Utrecht University School of Economics

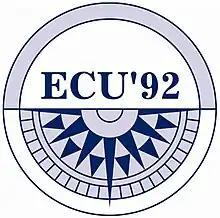
ECU'92 Logo

ECU'92 is the study organization for all students who study economics at USE. They represent students, participate in the decision-making of the department and organize social, academic and career related events, often in partnership with the university. It is one of the largest study associations in Utrecht. The association has about 1800 members, approximately 130 of which are active in committees. Important political figures or executives have attended the ECU'92 conference throughout the years. Job fairs offer a convenient place for USE students to meet Dutch companies and get a first interview. Finally, ECU'92 publishes "The Ecunomist", which name is a nod to the British weekly magazine "The Economist".